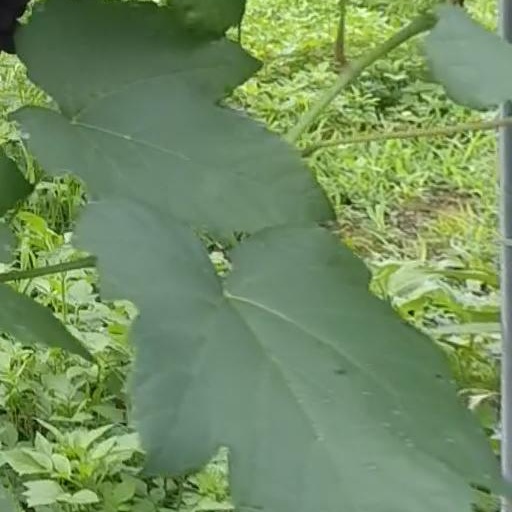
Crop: grape